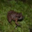
Label: frog